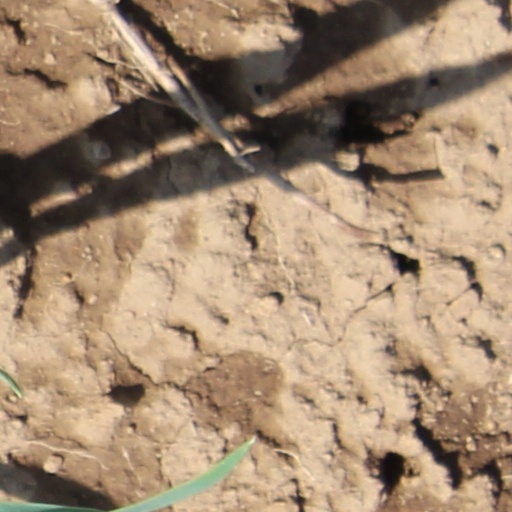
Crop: wheat